Mahakam Bridge

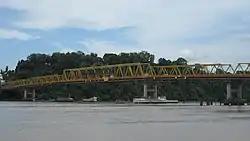
Mahakam Bridge (2011)

Mahakam Bridge is a bridge that crosses the Mahakam River in Samarinda, East Kalimantan province, Indonesia.